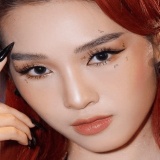
ca sĩ Emily